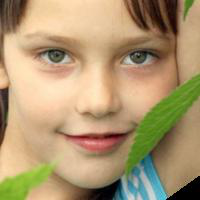
Age group: age 11-20